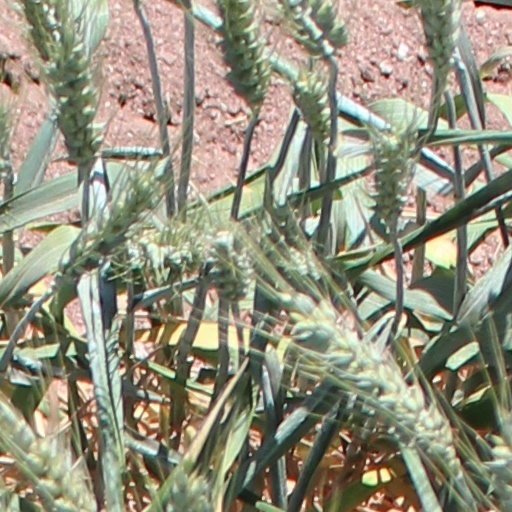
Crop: wheat